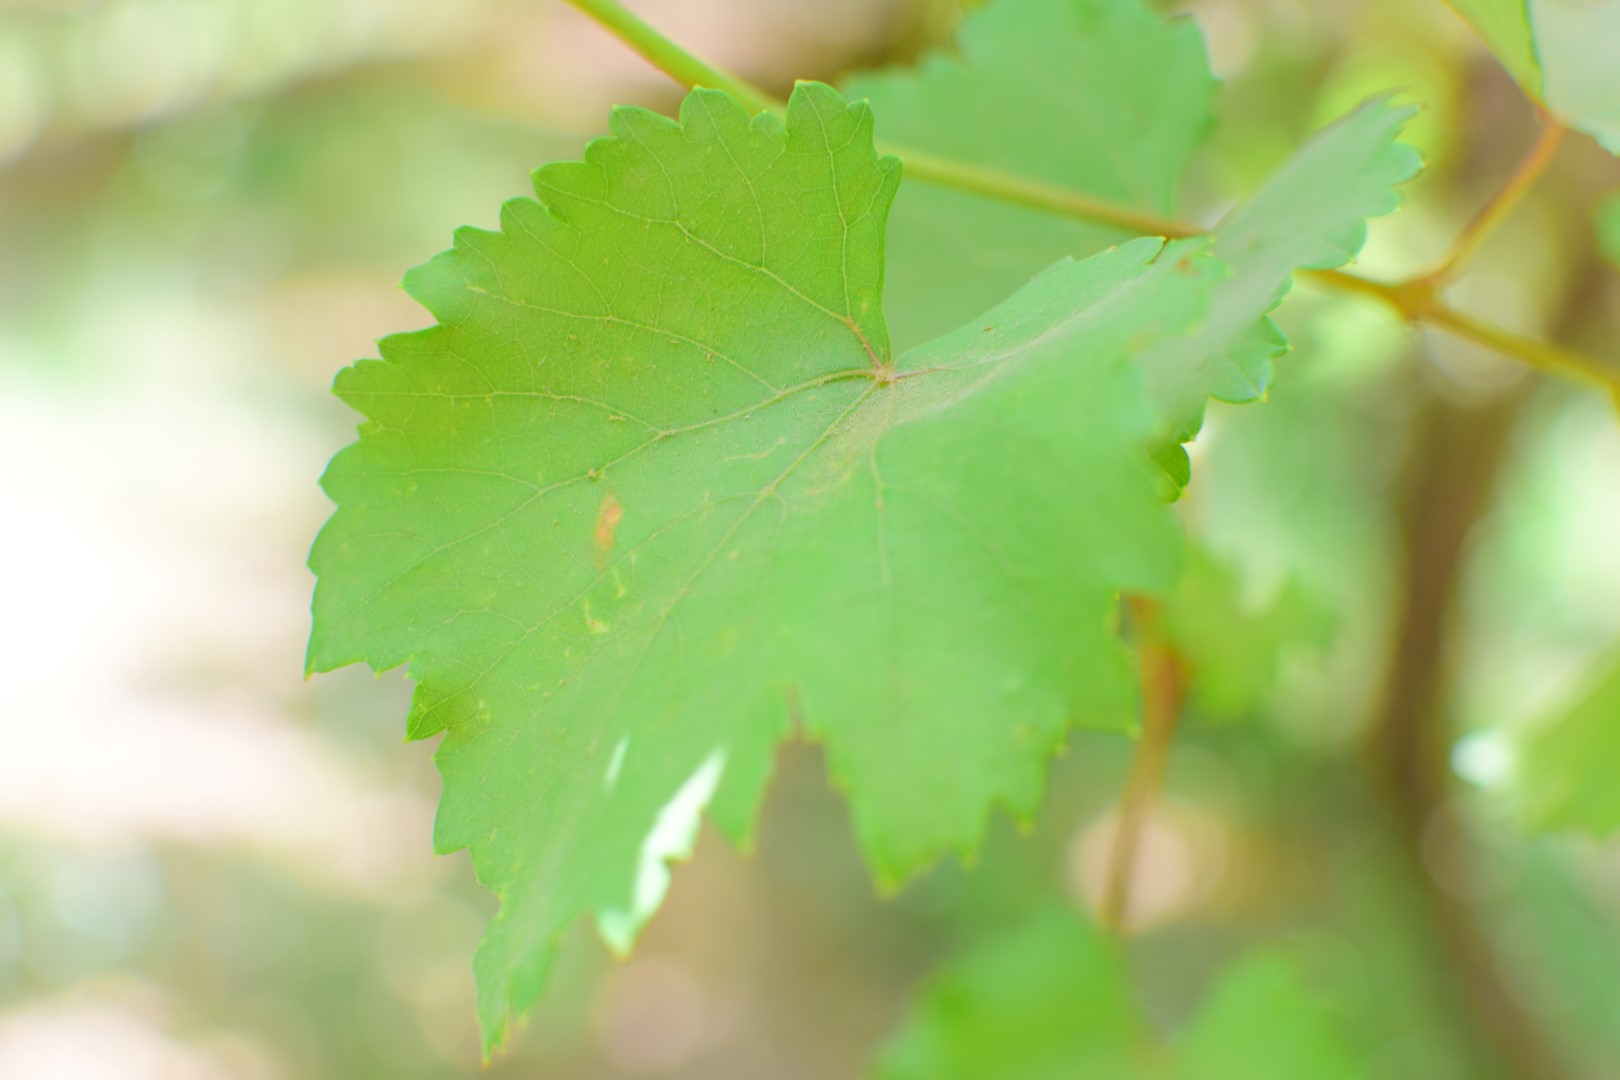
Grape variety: Kamali